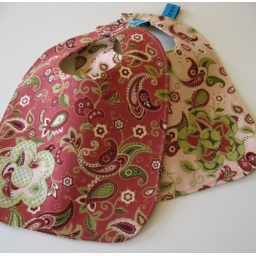
The front of these coordinating reversible bibs are in red and green paisleys with a layered flower applique.